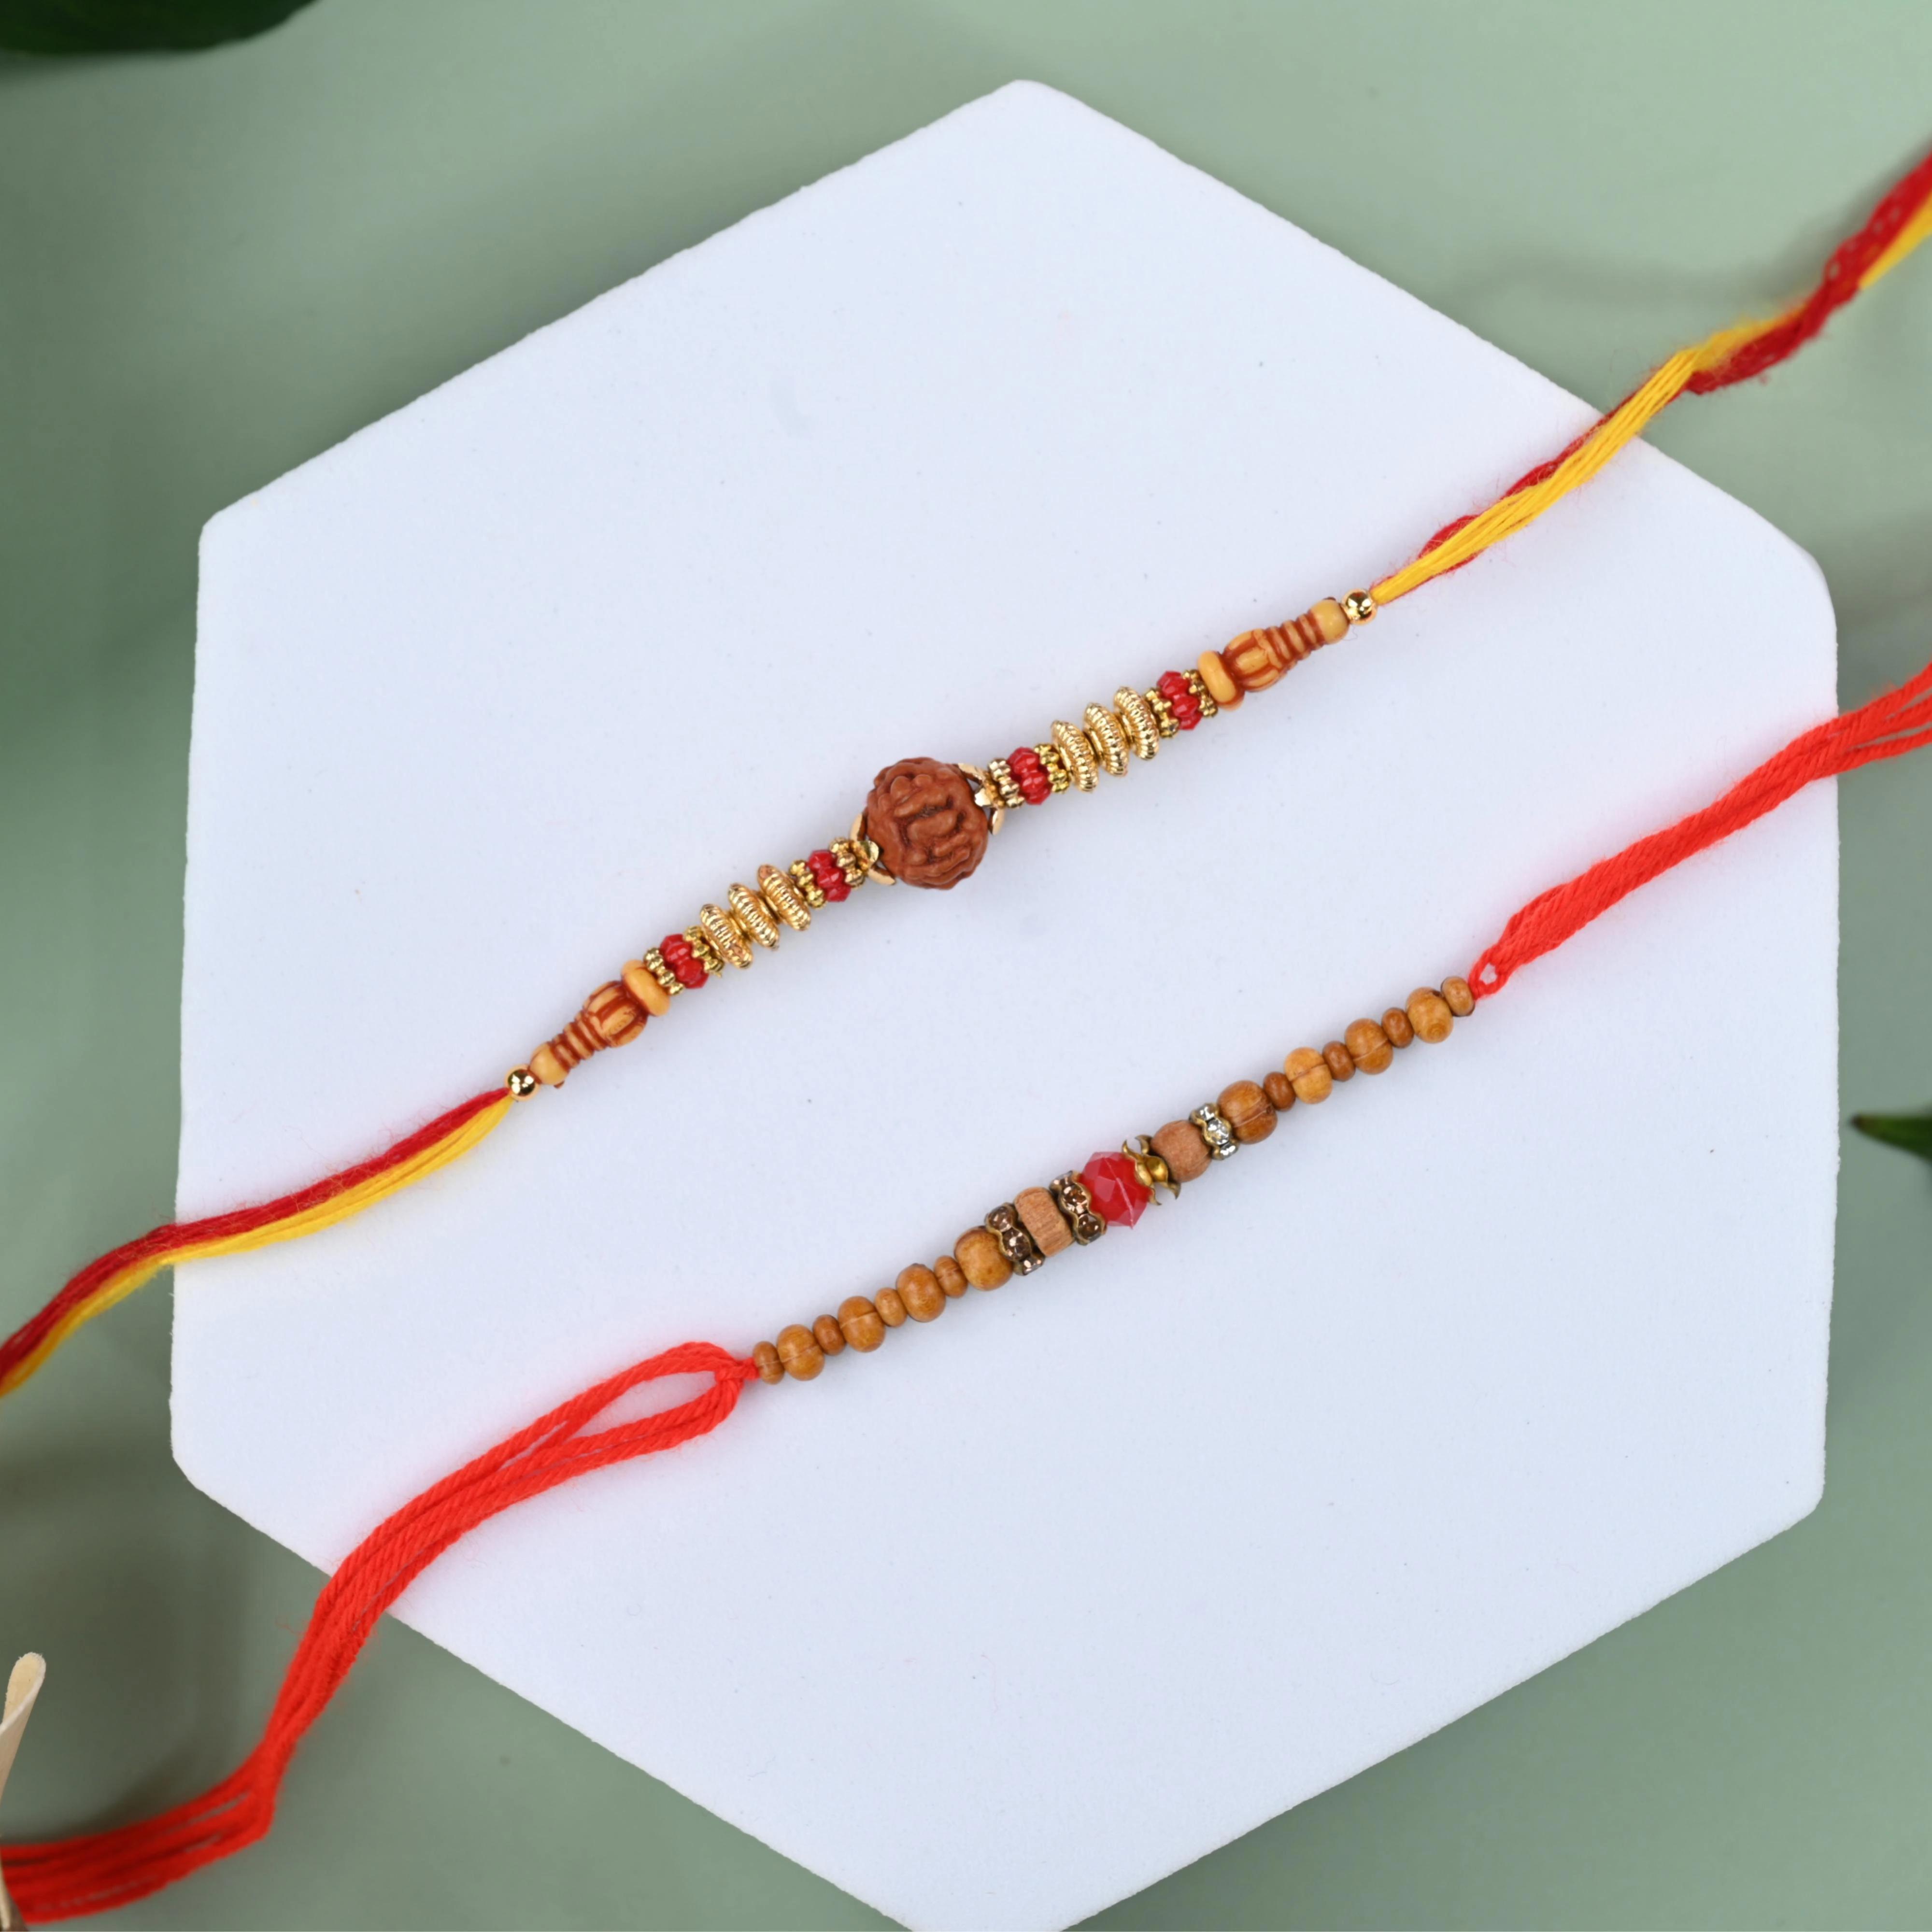
Traditional Rudraksh and Dori Combo Rakhi Set for Raksha Bandhan - Sacred and Stylish Design
Type: Rakhis
Brand: The Stone Aisle
Price: Rs. 169
Celebrate the sacred festival of Raksha Bandhan with this traditional Rudraksh and Dori Combo Rakhi Set. Designed with a blend of spiritual significance and stylish aesthetics, this set features the holy Rudraksh beads paired with traditional dori thread. The Rudraksh beads are known for their spiritual protection, while the dori thread adds a touch of tradition and elegance. Crafted with high-quality materials, including durable dori thread and authentic Rudraksh beads, these rakhis ensure comfort and longevity. The adjustable threads guarantee a perfect fit for wrists of all sizes, making them both practical and stylish.Celebrate the sacred festival of Raksha Bandhan with this traditional Rudraksh and Dori Combo Rakhi Set. Designed with a blend of spiritual significance and stylish aesthetics, this set features the holy Rudraksh beads paired with traditional dori thread. The Rudraksh beads are known for their spiritual protection, while the dori thread adds a touch of tradition and elegance. Crafted with high-quality materials, including durable dori thread and authentic Rudraksh beads, these rakhis ensure comfort and longevity. The adjustable threads guarantee a perfect fit for wrists of all sizes, making them both practical and stylish.Celebrate the sacred festival of Raksha Bandhan with this traditional Rudraksh and Dori Combo Rakhi Set. Designed with a blend of spiritual significance and stylish aesthetics, this set features the holy Rudraksh beads paired with traditional dori thread. The Rudraksh beads are known for their spiritual protection, while the dori thread adds a touch of tradition and elegance. Crafted with high-quality materials, including durable dori thread and authentic Rudraksh beads, these rakhis ensure comfort and longevity. The adjustable threads guarantee a perfect fit for wrists of all sizes, making them both practical and stylish.Celebrate the sacred festival of Raksha Bandhan with this traditional Rudraksh and Dori Combo Rakhi Set. Designed with a blend of spiritual significance and stylish aesthetics, this set features the holy Rudraksh beads paired with traditional dori thread. The Rudraksh beads are known for their spiritual protection, while the dori thread adds a touch of tradition and elegance. Crafted with high-quality materials, including durable dori thread and authentic Rudraksh beads, these rakhis ensure comfort and longevity. The adjustable threads guarantee a perfect fit for wrists of all sizes, making them both practical and stylish. Celebrate the sacred festival of Raksha Bandhan with this traditional Rudraksh and Dori Combo Rakhi Set. Designed with a blend of spiritual significance and stylish aesthetics, this set features the holy Rudraksh beads paired with traditional dori thread. The Rudraksh beads are known for their spiritual protection, while the dori thread adds a touch of tradition and elegance. Crafted with high-quality materials, including durable dori thread and authentic Rudraksh beads, these rakhis ensure comfort and longevity. The adjustable threads guarantee a perfect fit for wrists of all sizes, making them both practical and stylish.
Features: Sacred Design: Features the holy Rudraksh beads combined with traditional dori thread, symbolizing spiritual protection and brotherly love.,Premium Quality: Made with high-quality Rudraksh beads and durable dori thread, ensuring longevity and comfort for all-day wear.,Perfect for Raksha Bandhan: Celebrate the special bond between brothers and sisters with this thoughtfully designed combo rakhi set, ideal for the auspicious occasion of Raksha Bandhan.,Adjustable Fit: Both rakhis come with adjustable threads, making them suitable for wrists of all sizes.,Gift-Ready Packaging: Comes in elegant packaging, making it a perfect and thoughtful gift for your brother on Raksha Bandhan.